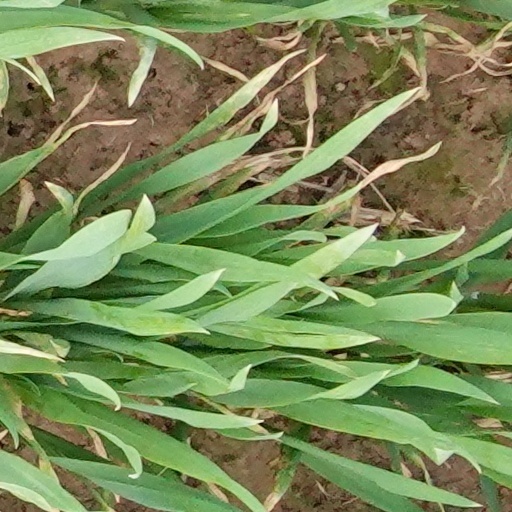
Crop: wheat